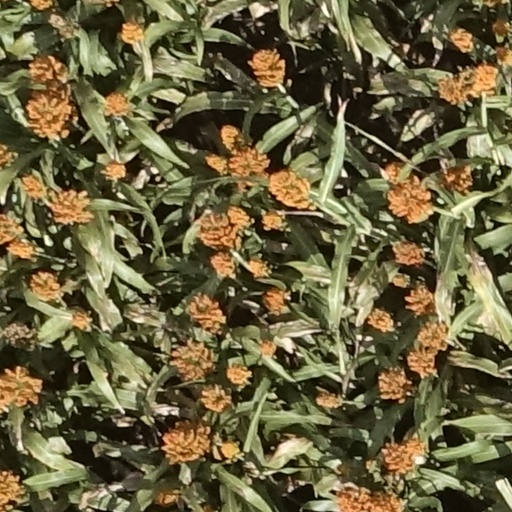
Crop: sorghum